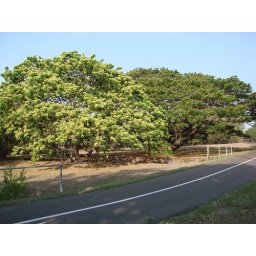
Albizzia lebbeck in front, rain tree [Saman samanea ] at rear both in flower near Rapid Creek NT October 2009